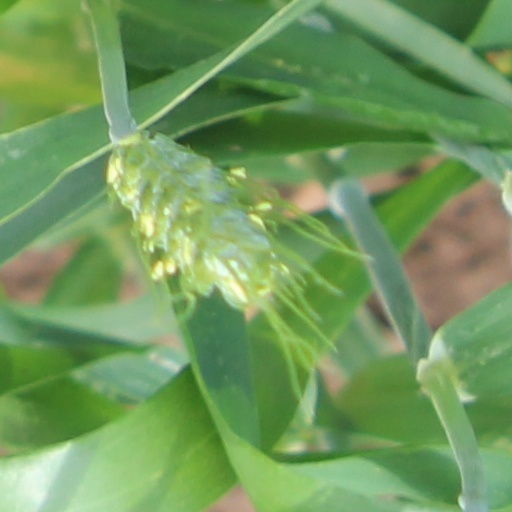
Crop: wheat